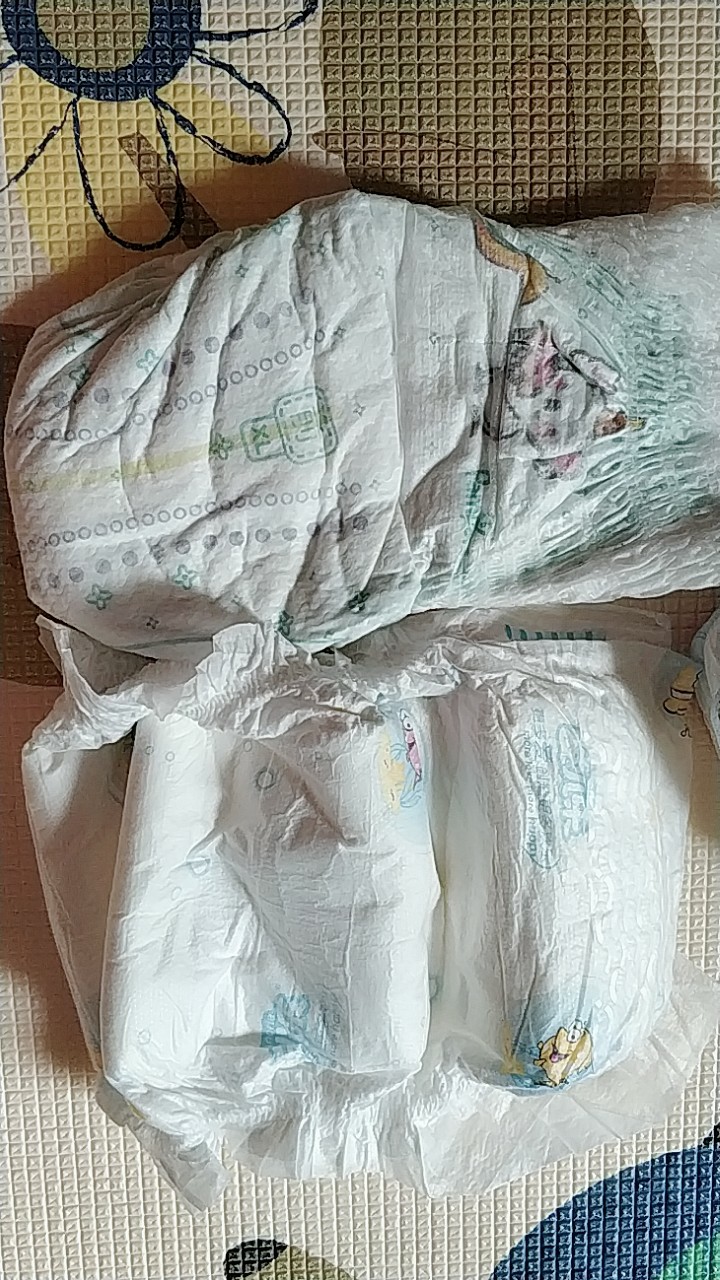
Label: trash